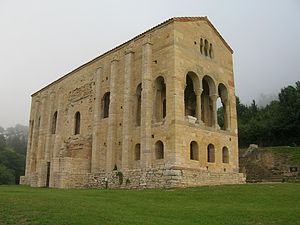
Asturien / Historie
Santa María del Naranco, de asturiske kongers ældste palads, fra 842
Asturien er en selvstyrende enhed i det nordvestlige Spanien.